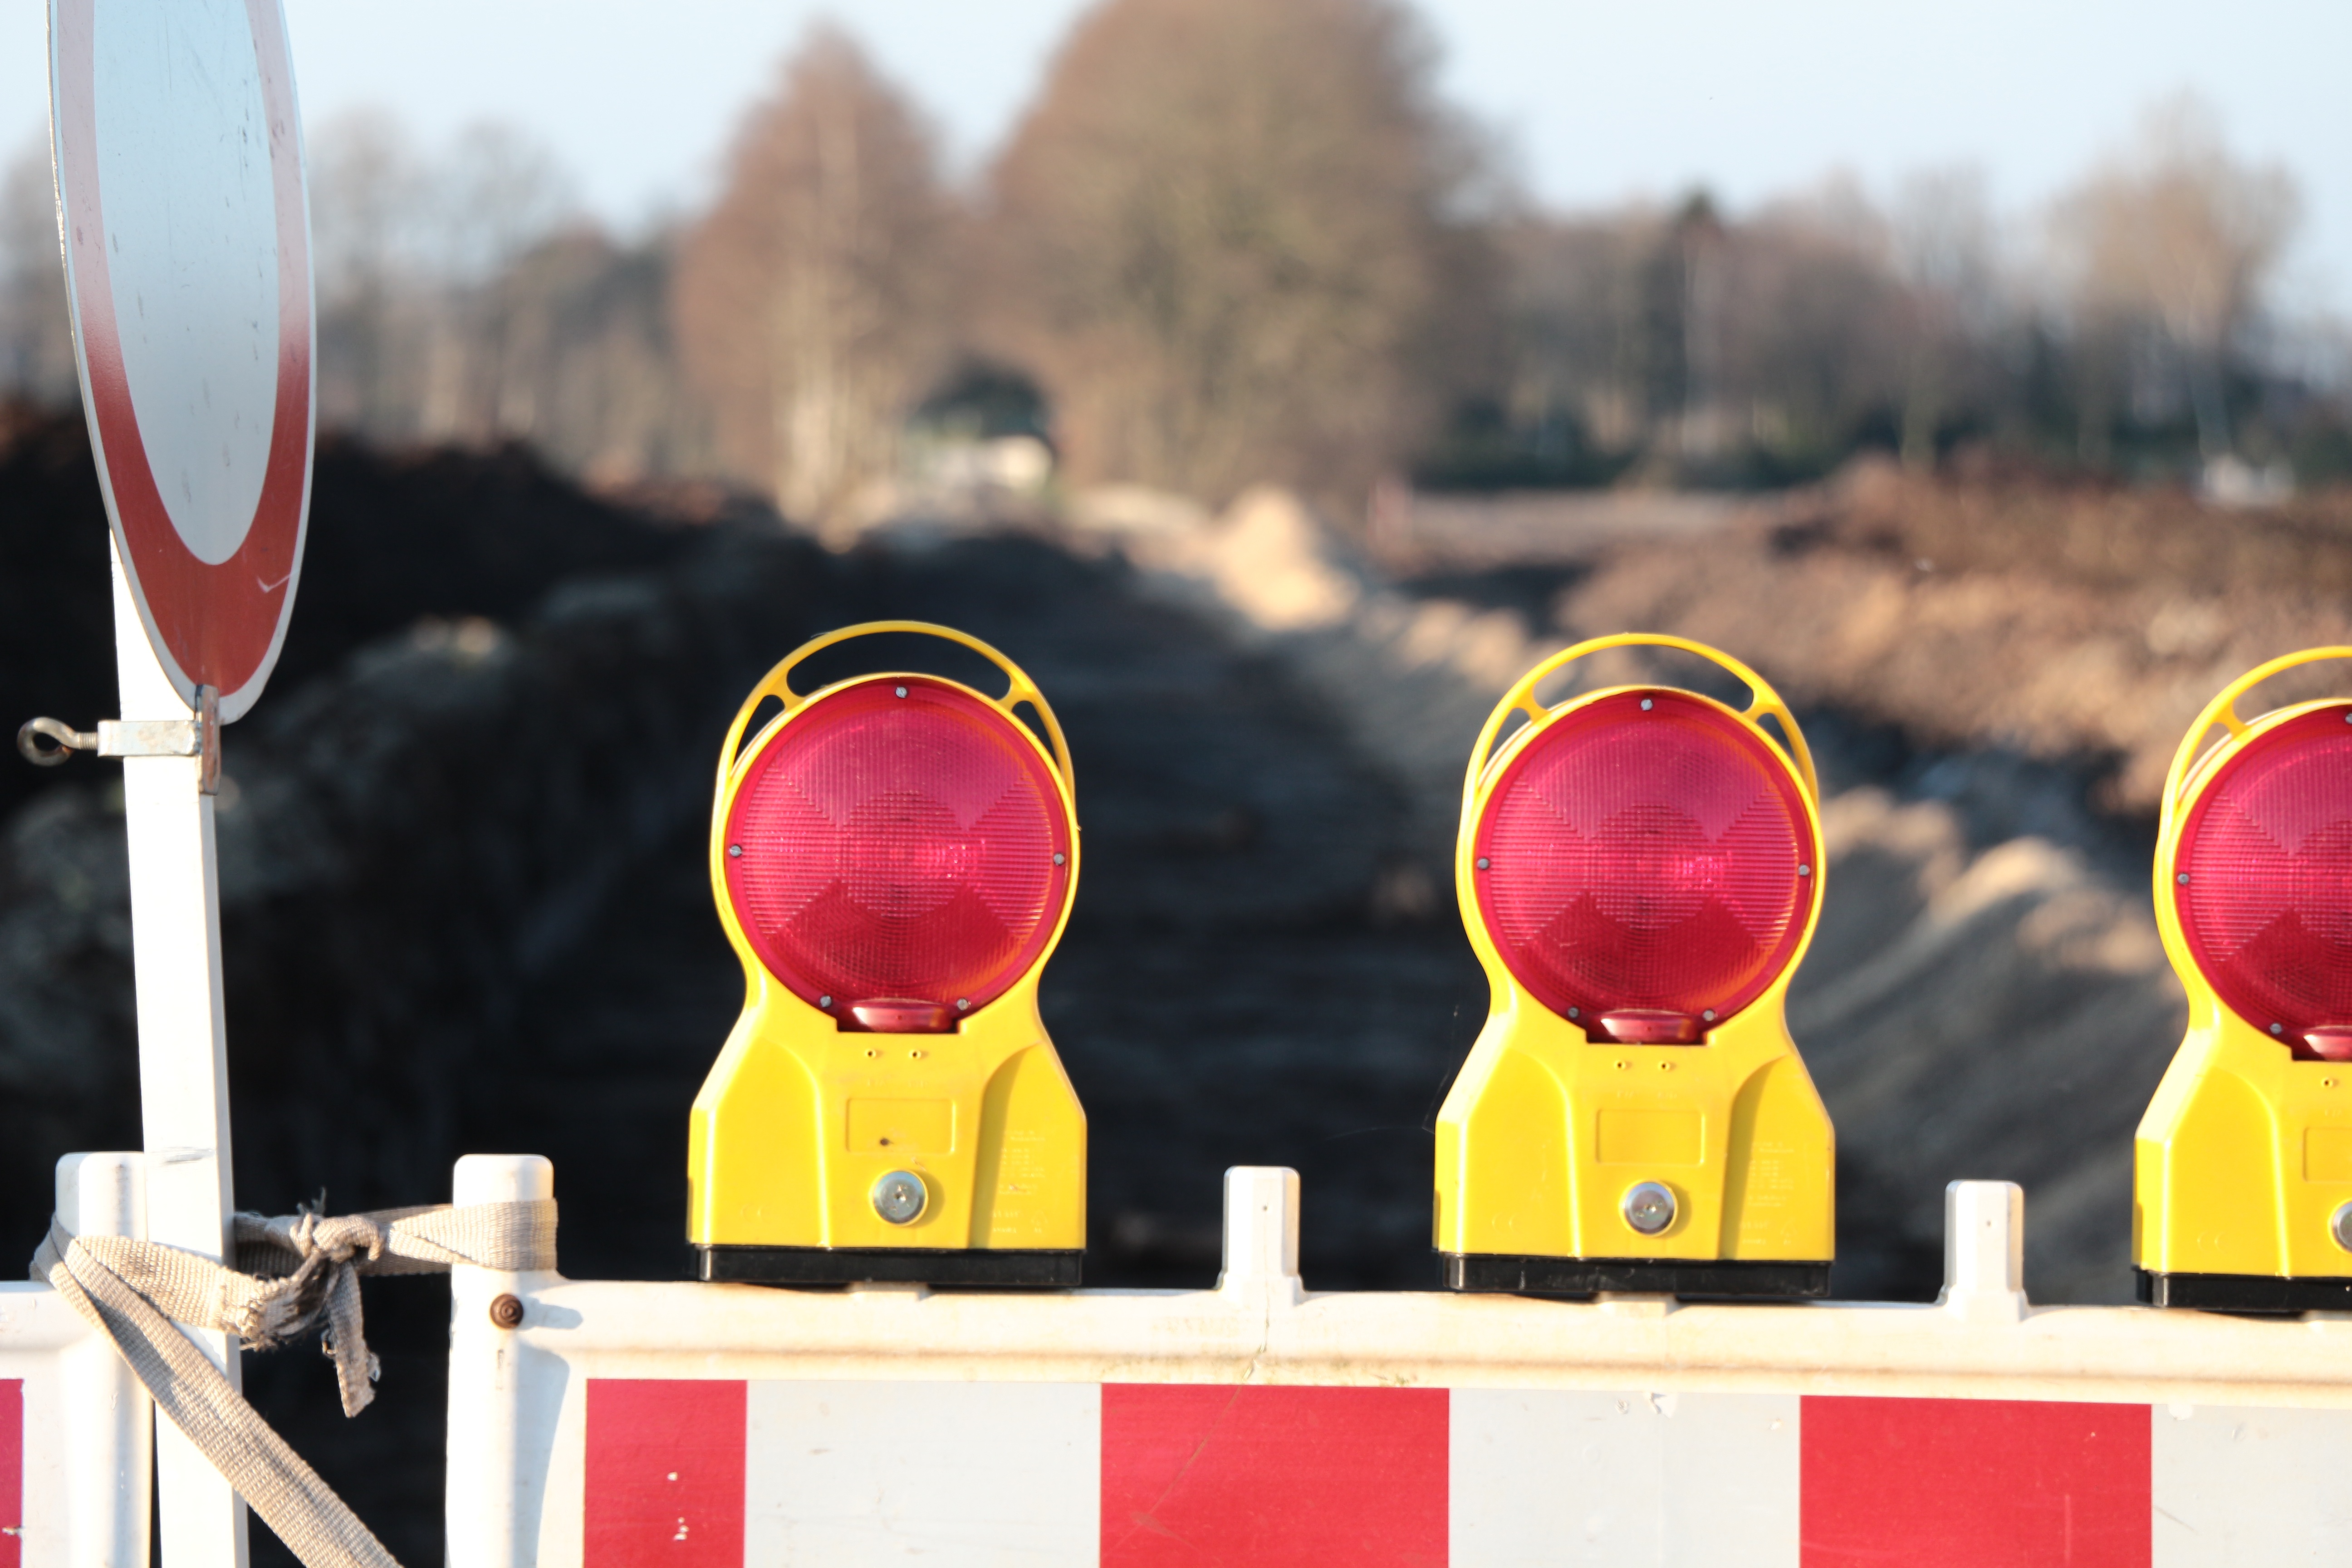
road, bark, red, color, yellow, close, shield, barrier, site, attention, limit, light signal, demarcation, warning light, warning lamp, road works, warning lights, warnblinkleuchte